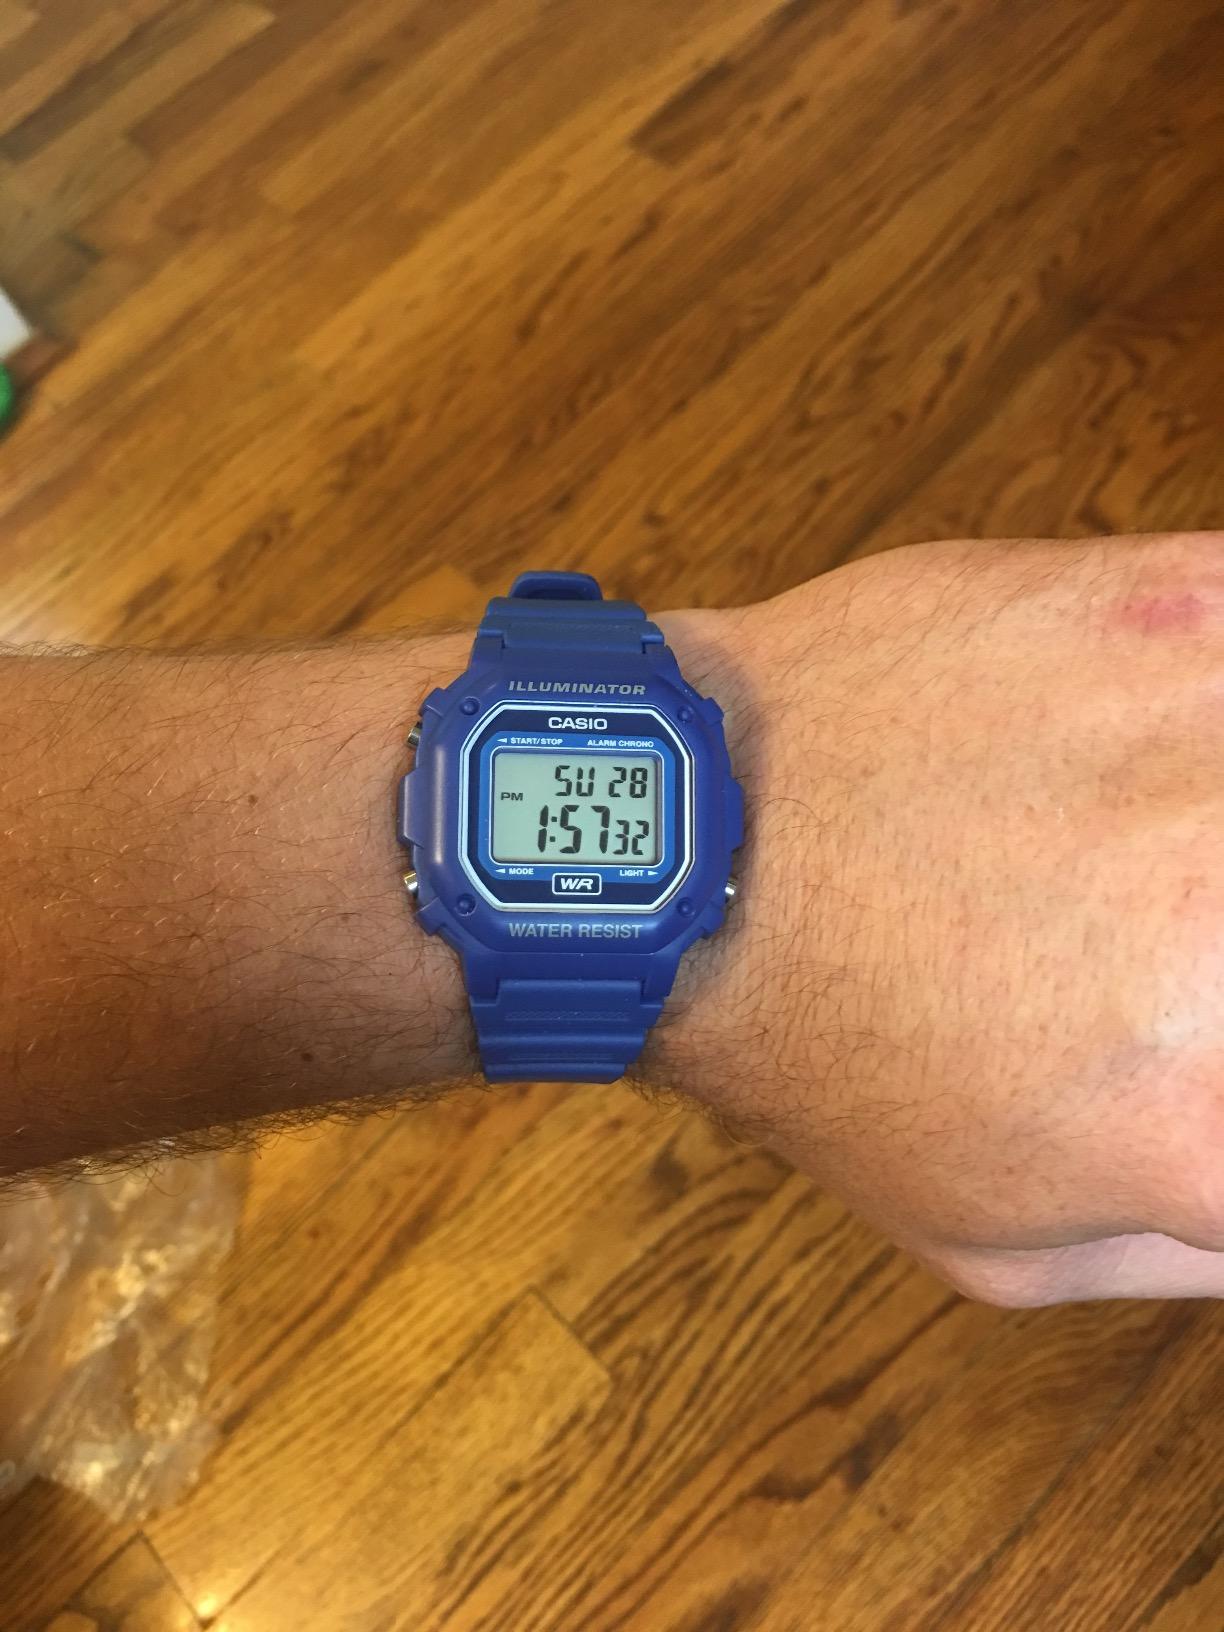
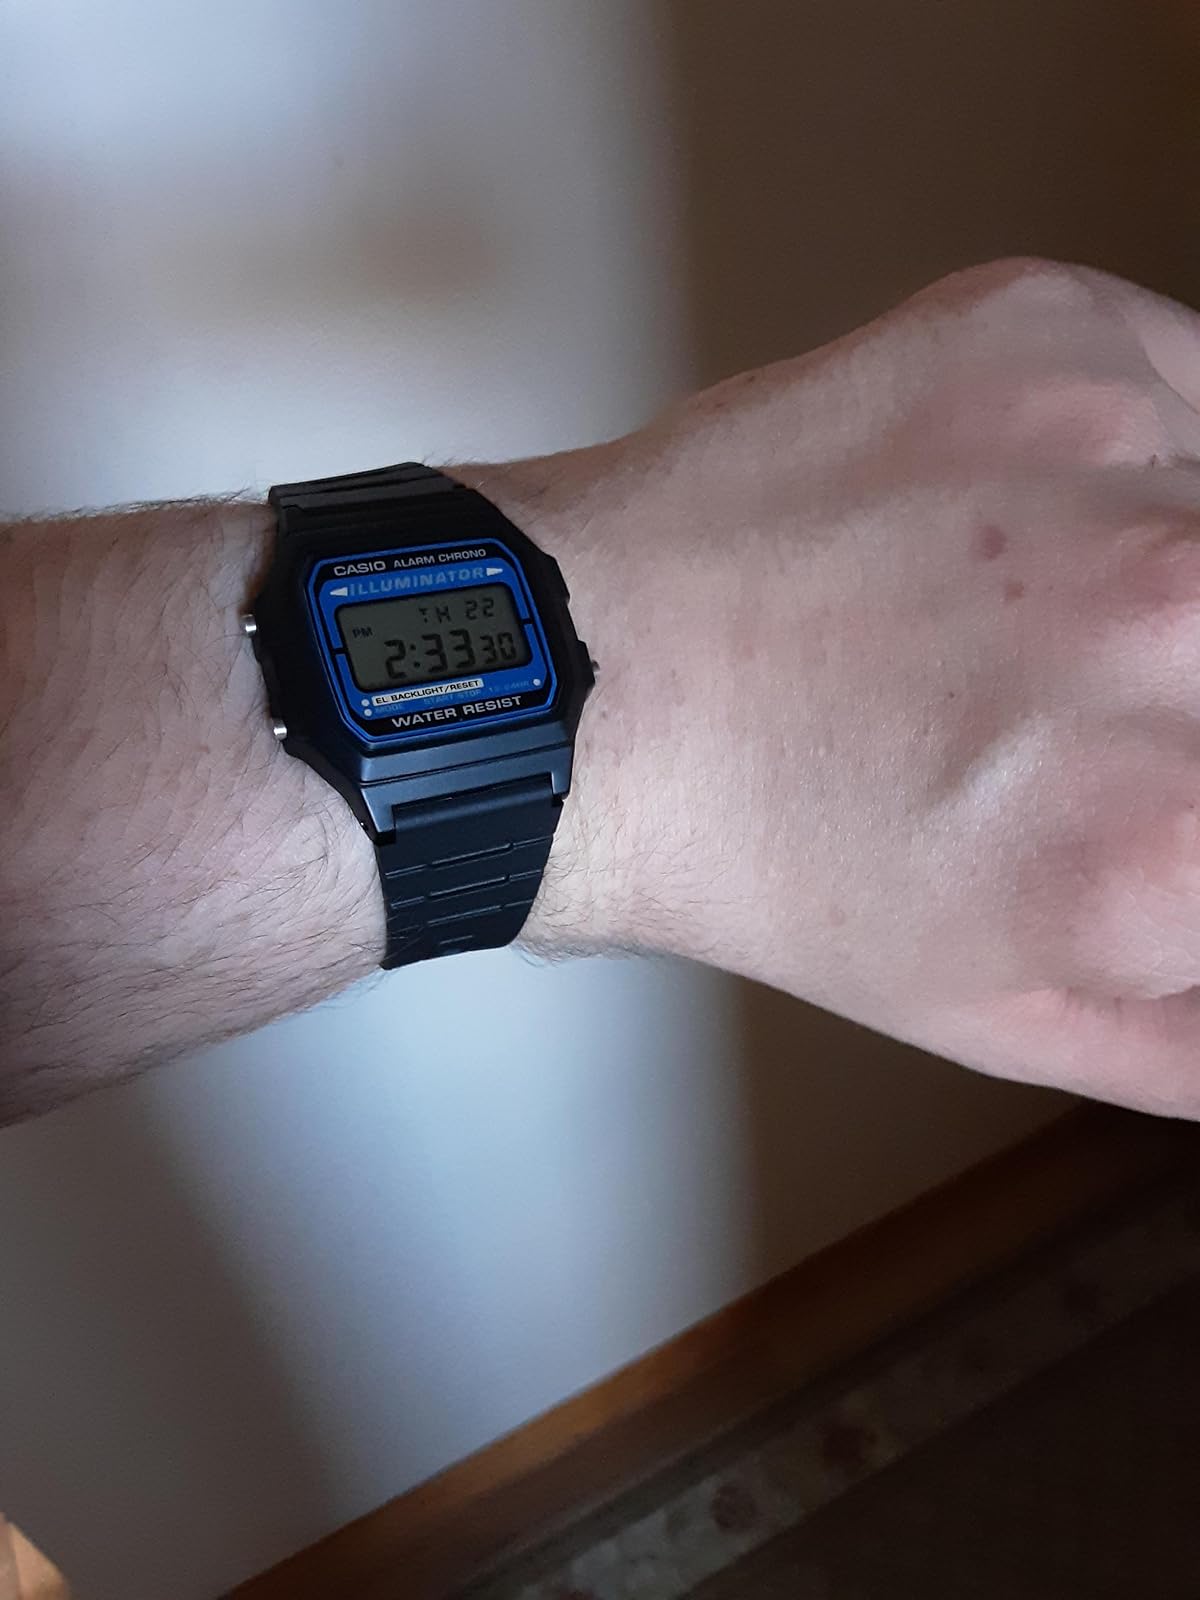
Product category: accessories_watch
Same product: no